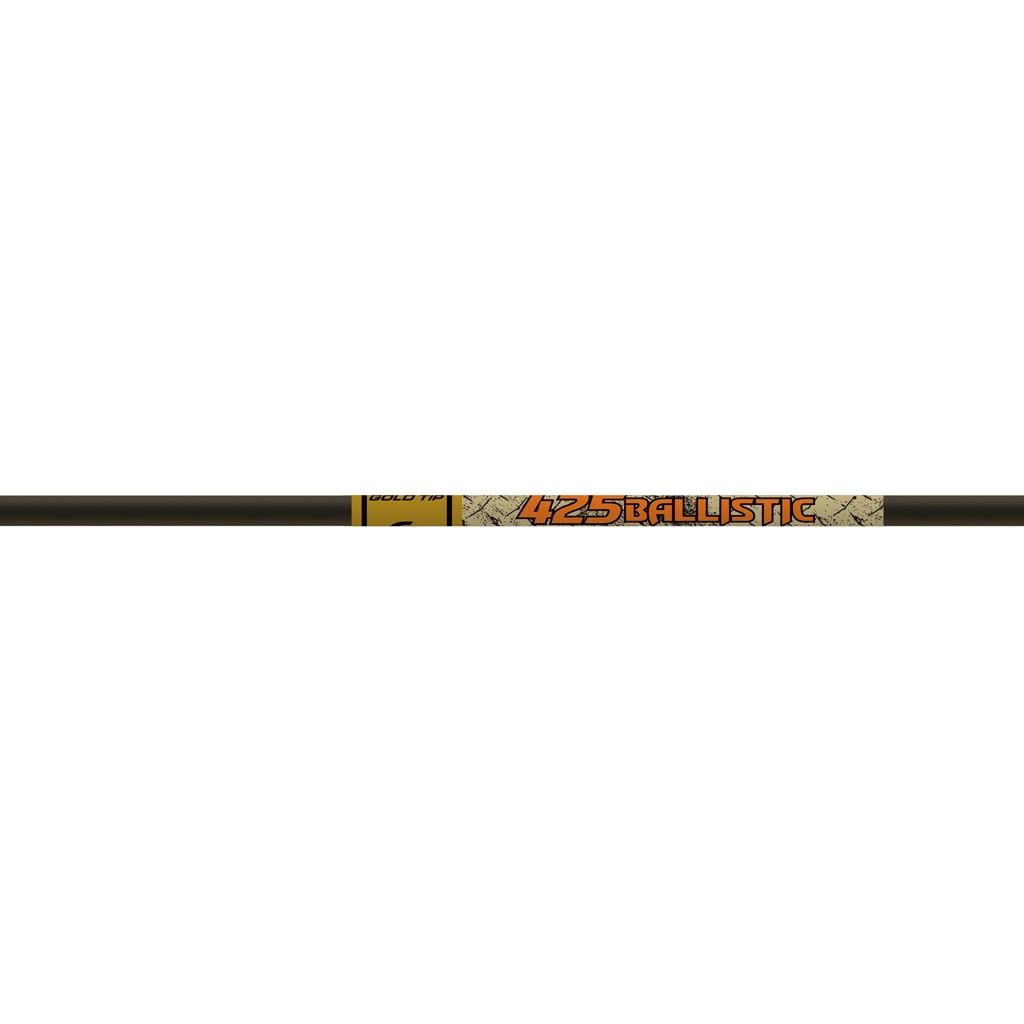
Gold Tip Ballistic Bolt Shafts 20 in. 1 doz.
Carbon bolts built to a weight between the Swift and Nitro to offer crossbow shooters another option for optimal performance. Straightness tolerance of +-.005” and weight tolerance of +-2 grains. Available in 20” or 22” lengths. Shafts are 8.5 GPI. Includes brass inserts, moon nocks, and flat nocks. Carbon bolts built to a weight between the Swift and Nitro Straightness tolerance: +-.005" Weight tolerance: +-2 gr. Manufacturer Part Number: BA20SLI UPC: 791331879129 Shipping Weight: 0.6 lb Box Dimensions: 22 L x 2 W x 2 H (inches)
Brand: Gold Tip
Category: Sporting Goods > Outdoor Recreation > Hunting & Shooting > Archery > Arrows & Bolts > Arrow Shafts